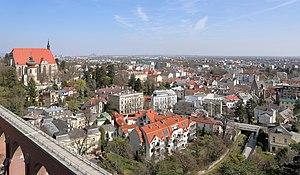
Mödling est une municipalité autrichienne, capitale du district du même nom, située à environ 15 kilomètres au sud du centre de Vienne.